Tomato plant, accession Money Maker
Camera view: vertical (180 deg); turntable rotation: 240 degrees
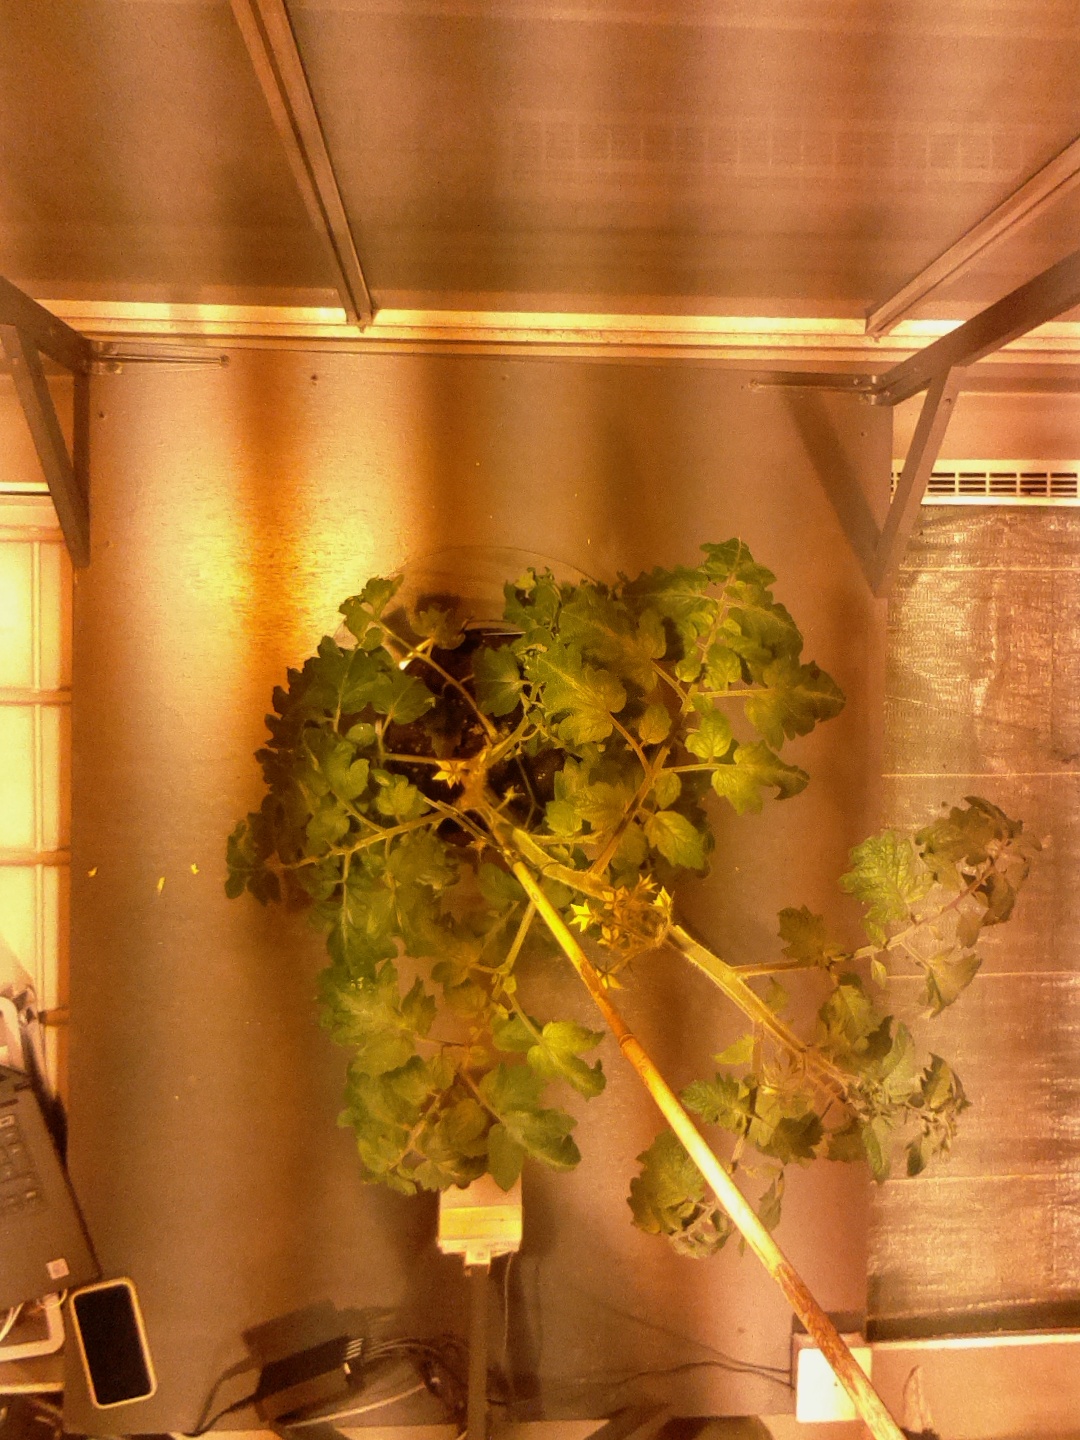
BBCH growth stage 68: Full flowering, 80%-90% of flowers open, more petals falling